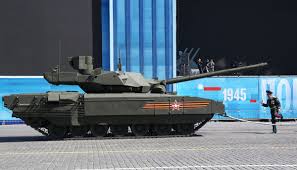
Label: T-14